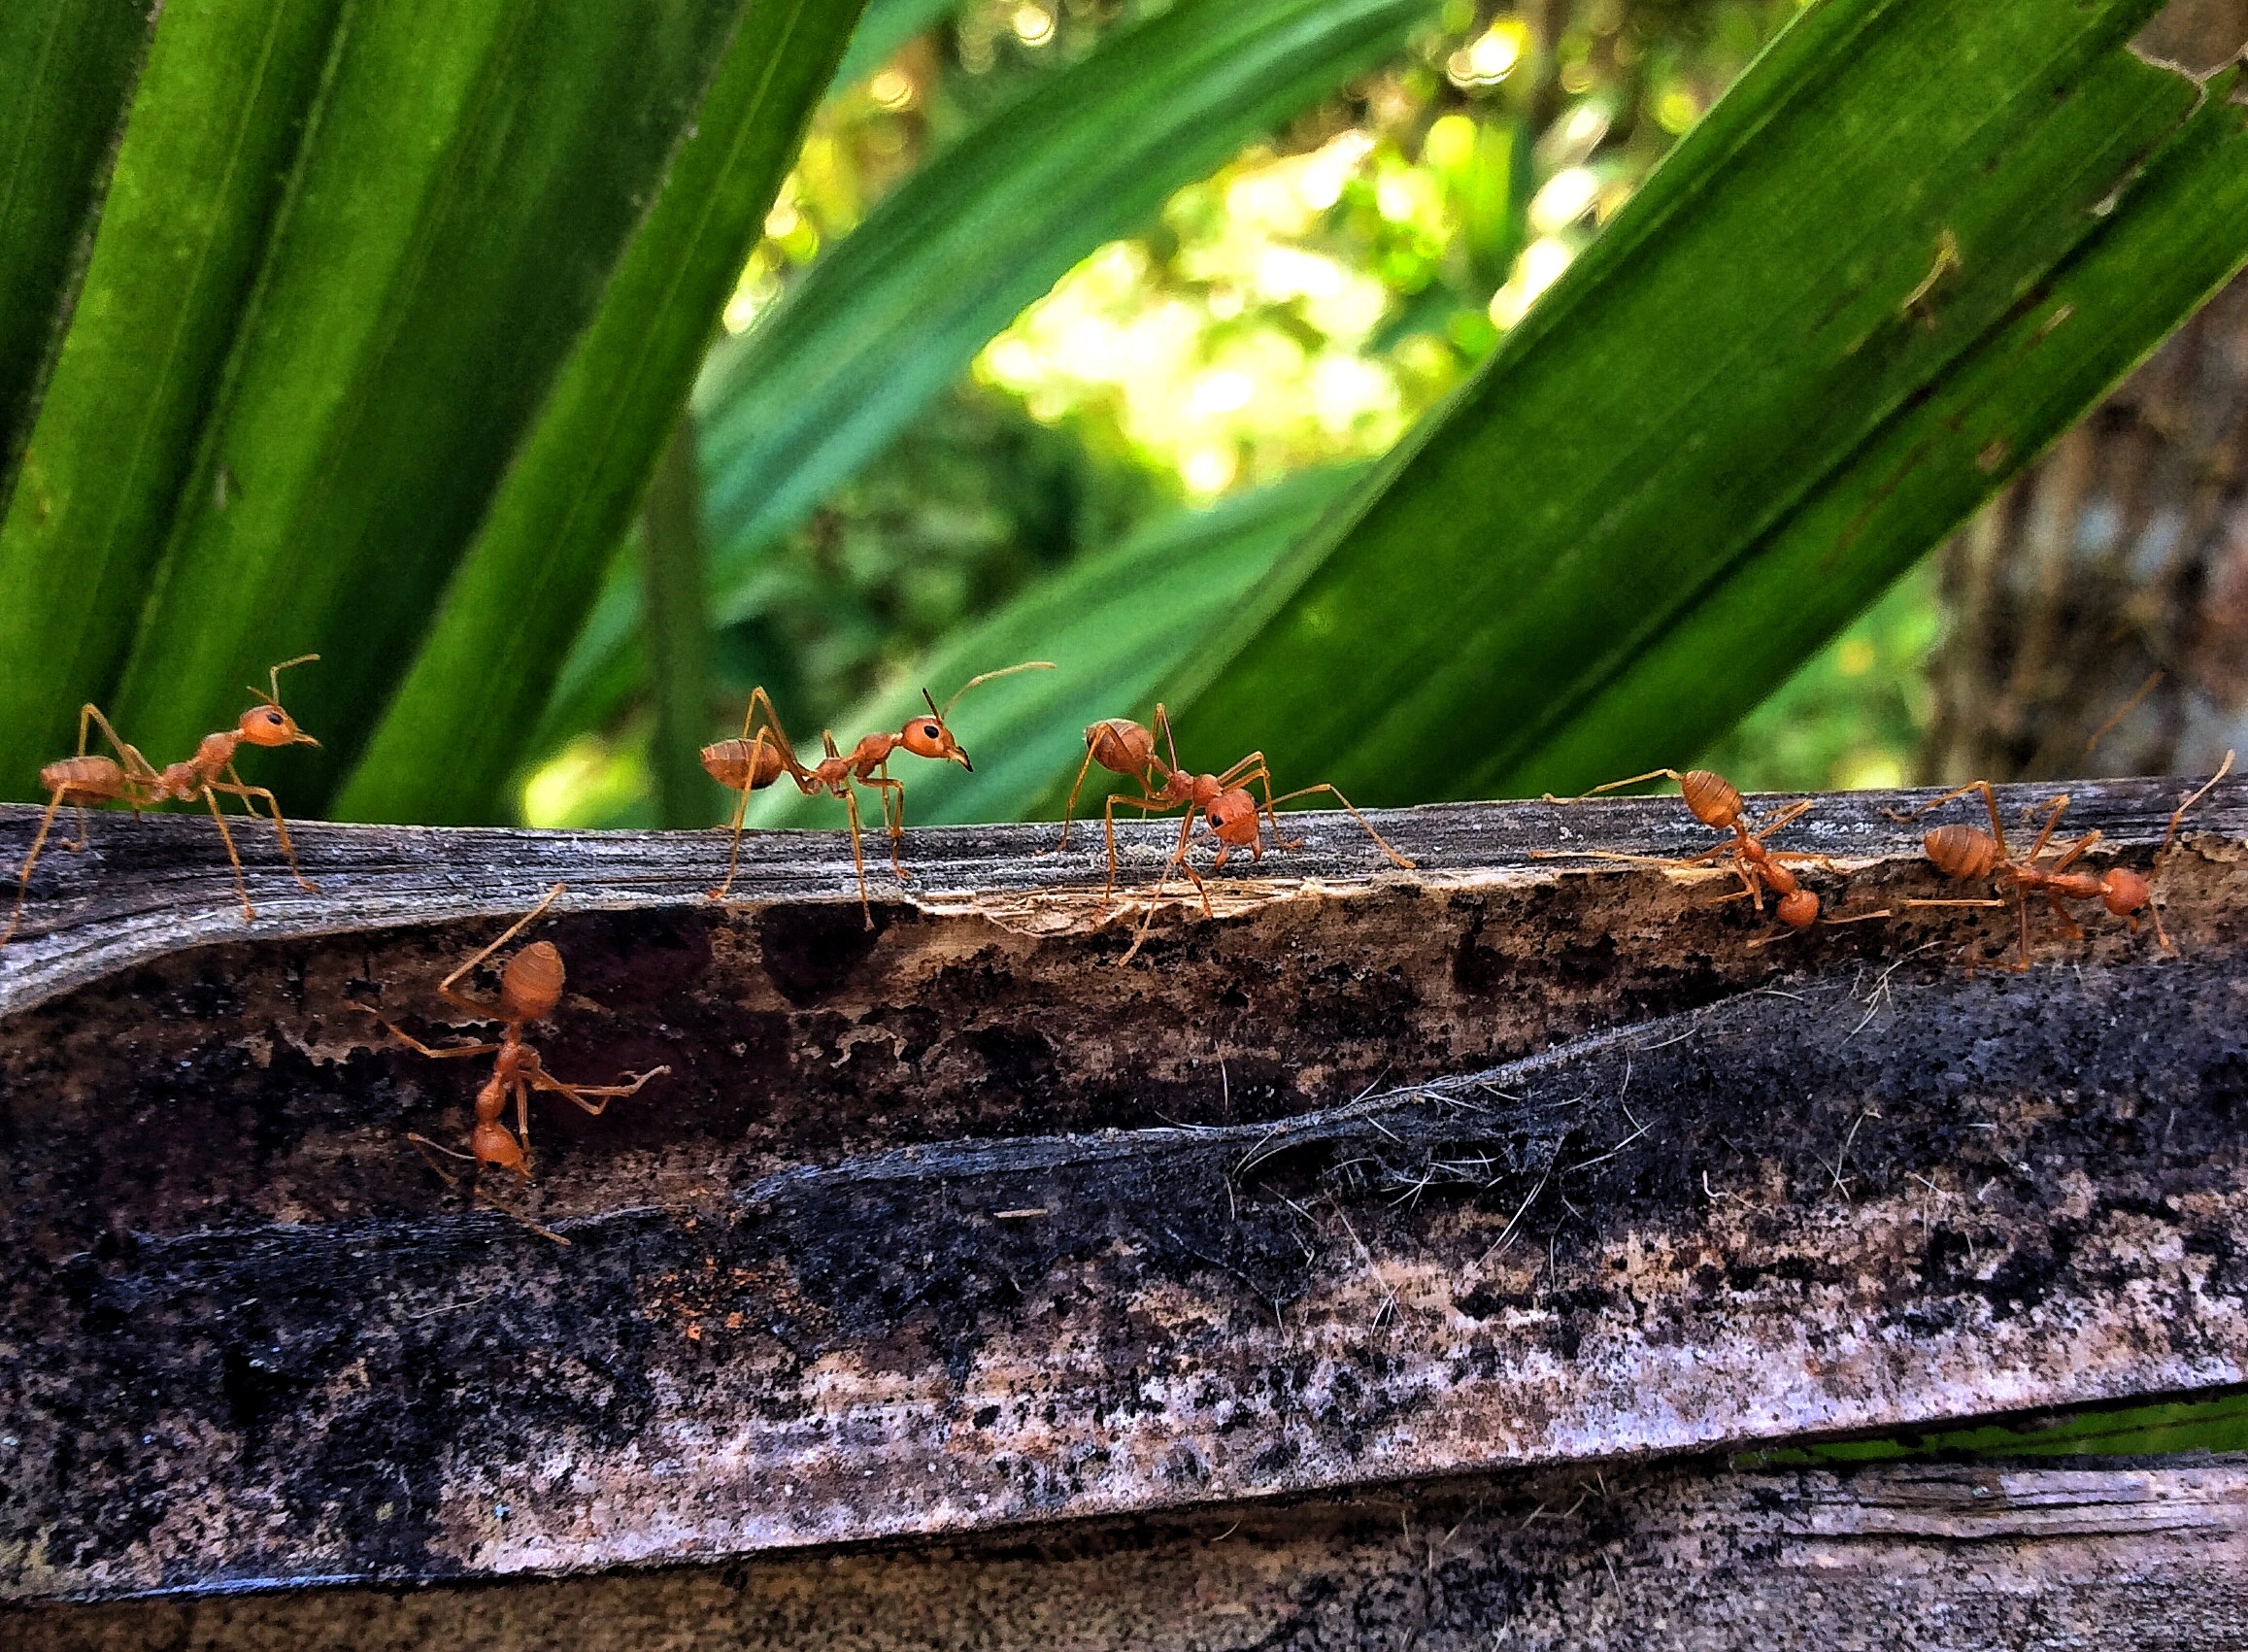
tree, nature, forest, grass, plant, wood, leaf, flower, wildlife, green, jungle, insect, soil, flora, fauna, invertebrate, tropics, macro photography